Alexis Mateo

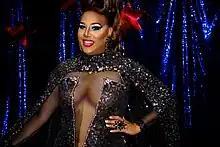
Alexis Mateo at RuPaul's DragCon LA in 2018

Mateo resides in Las Vegas, Nevada, where he performs at gay venues and events both locally and throughout the United States. In April 2011, Mateo along with fellow contestant Yara Sofia launched a boycott of a Tampa beauty supply shop after the two claimed they had been told to leave the store because of their sexual orientation. His drag daughter is season 10 and season 11 "Drag Race" contestant Vanessa Vanjie Mateo.